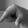
ASL letter: Q